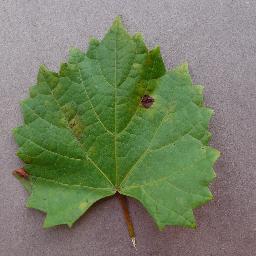
Label: Grape___Black_rot